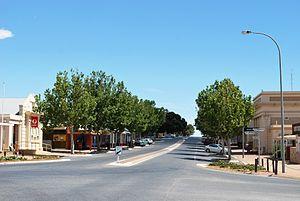
Maitland est un village de la péninsule de Yorke à 168 km par la route d'Adélaïde en Australie-Méridionale.